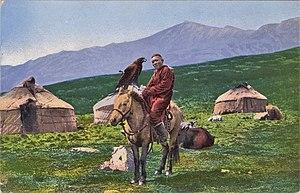
Le Kazakhstan, en forme longue la république du Kazakhstan, est un pays situé majoritairement au nord de l'Asie centrale et en partie en Europe de l'Est. Sa capitale est Noursoultan, anciennement nommée Astana.